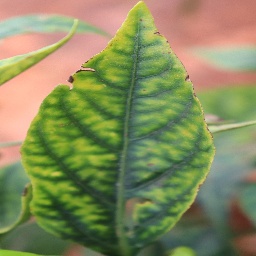
Label: nutritional